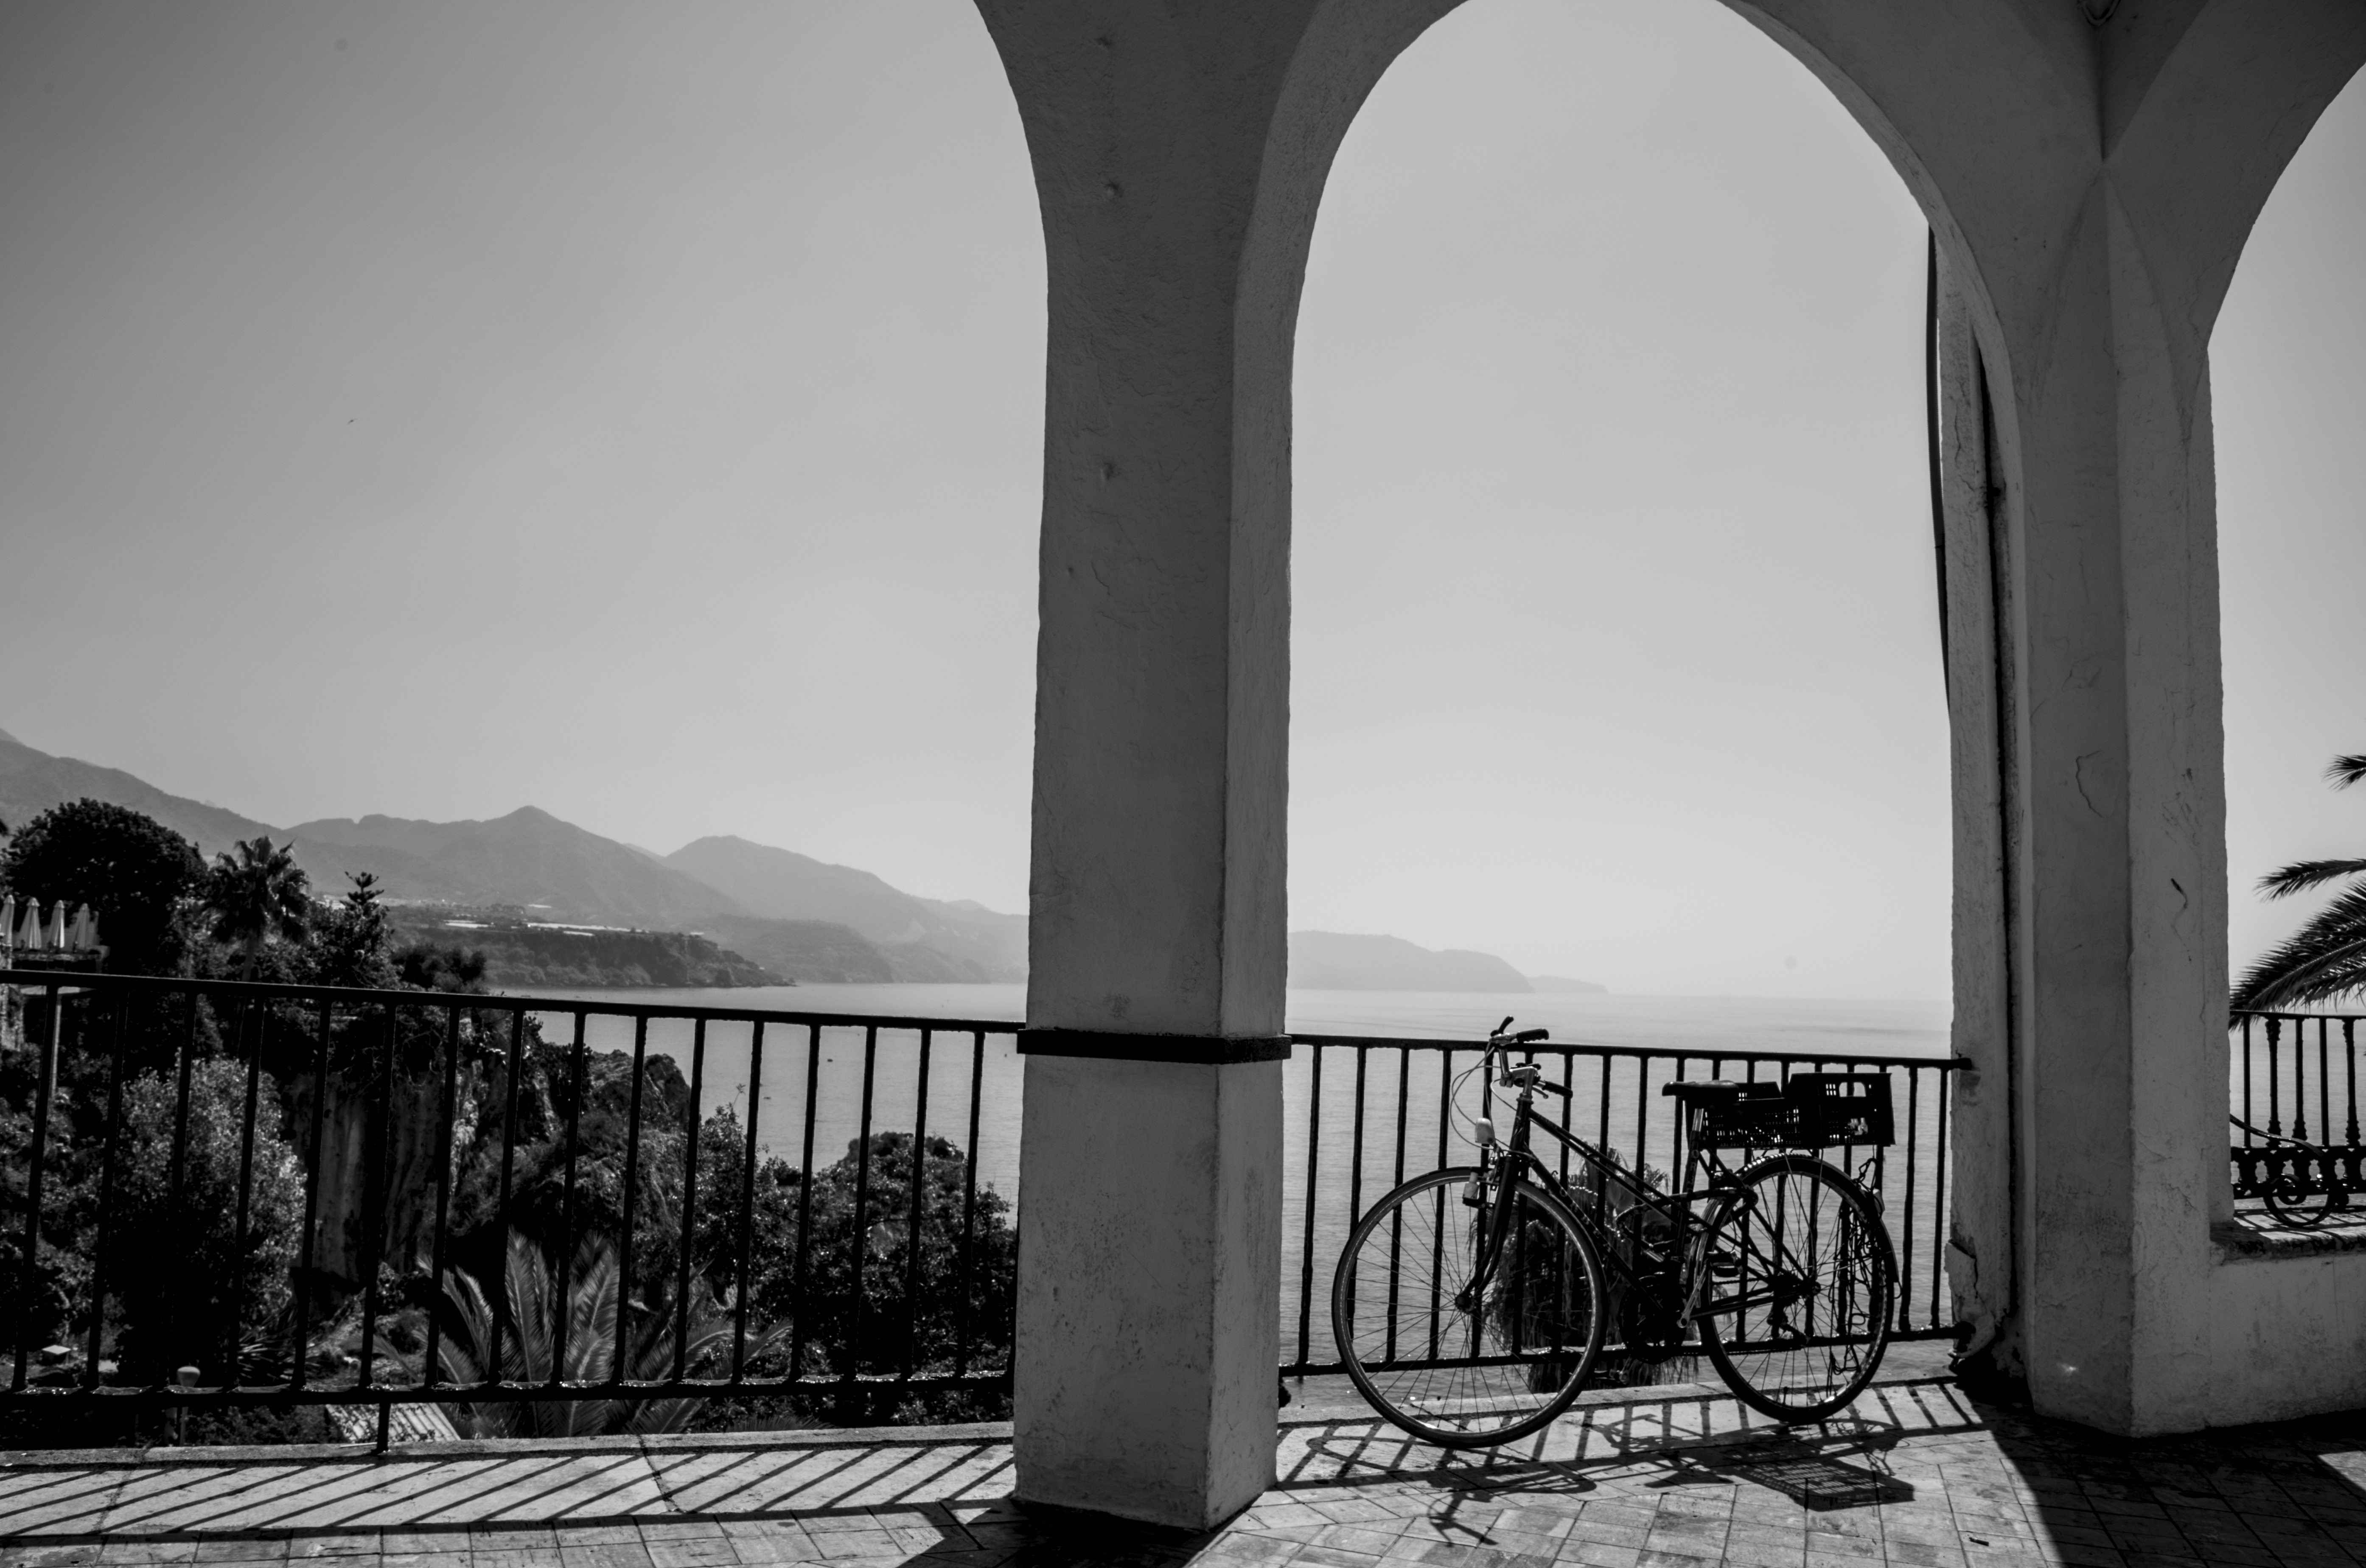
black and white, architecture, structure, white, photography, retro, bicycle, arch, column, landmark, black, monochrome, arches, symmetry, shape, nerja, monochrome photography, balc n de europa